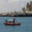
Label: ship